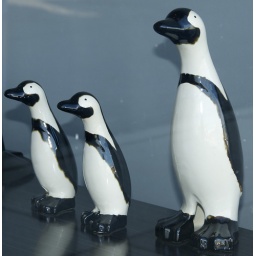
Seen in the window of an office supply store in Silver Spring, Maryland. The penguin is Silver Spring's mascot.